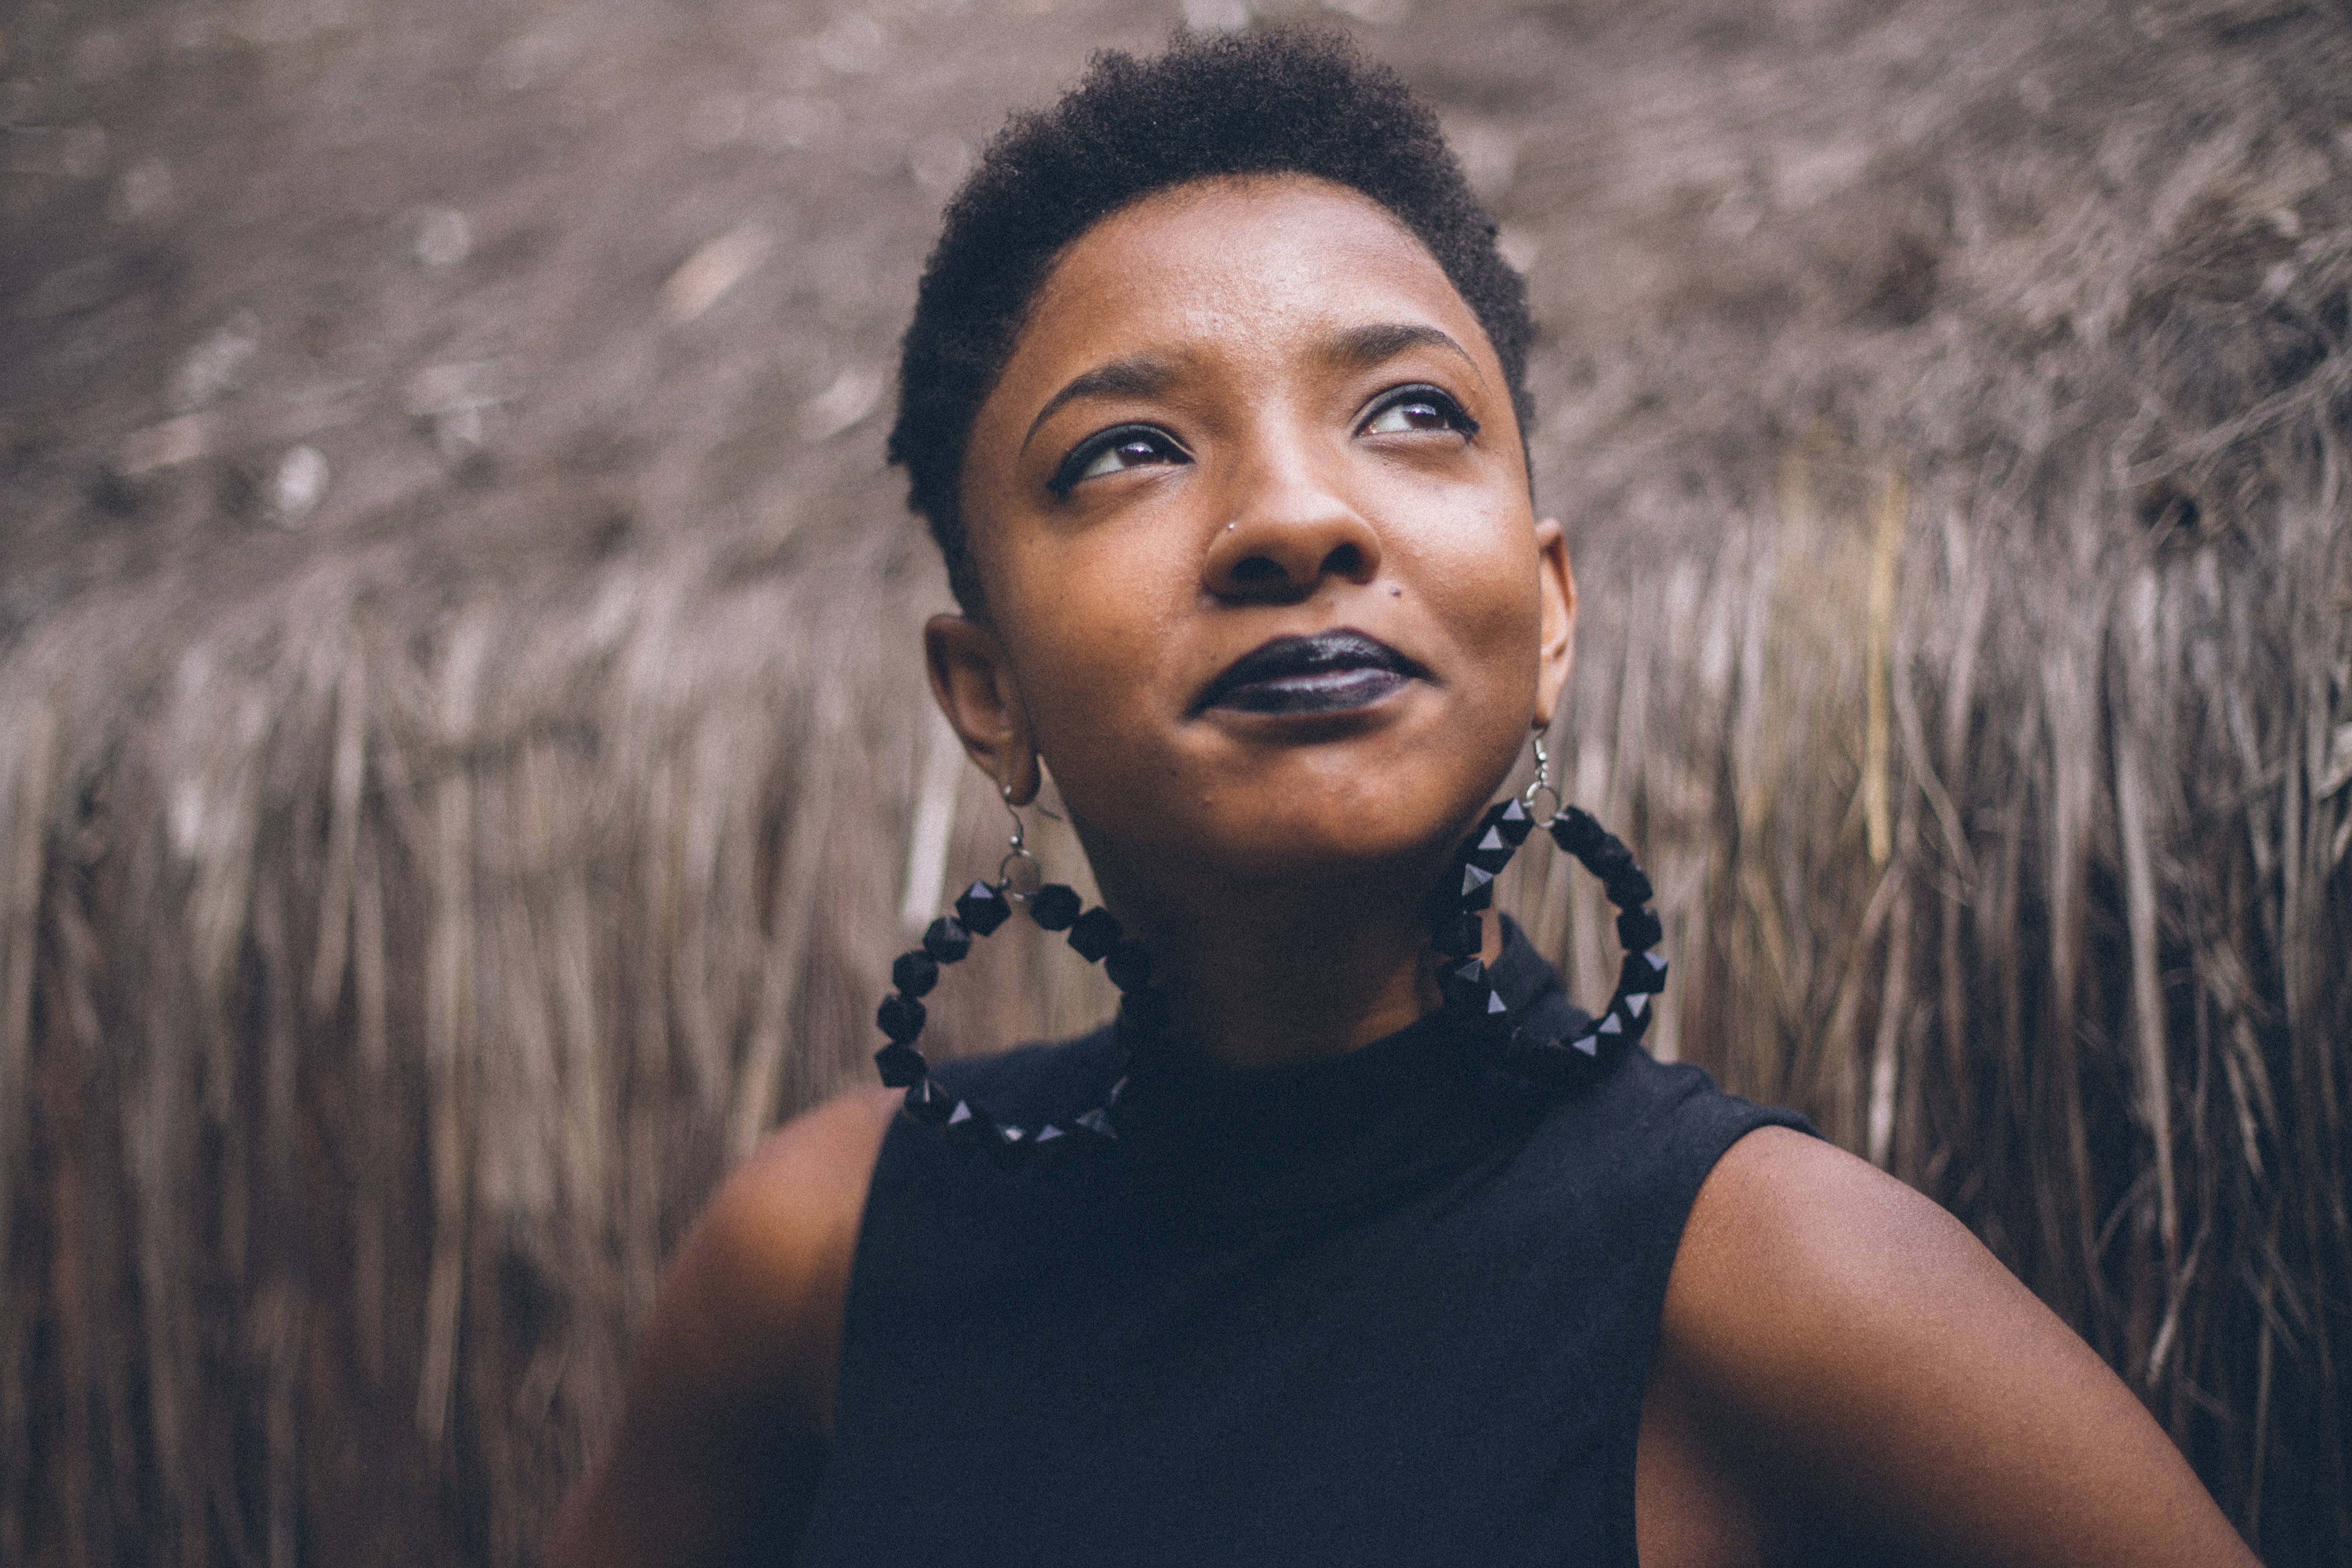
person, people, woman, hair, photography, female, portrait, model, lady, facial expression, hairstyle, smile, earring, hoop, eye, photograph, beauty, emotion, photo shoot, portrait photography